False color

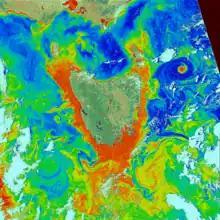
An image of Tasmania and surrounding waters using density slicing to show phytoplankton concentration. The ocean color as captured by the satellite image is mapped to seven colors: Yellow, orange and red indicate more phytoplankton, while light green, dark green, light blue and dark blue indicate less phytoplankton; land and clouds are depicted in different colors.

Density slicing, a variation of pseudo color, divides an image into a few colored bands and is (among others) used in the analysis of remote sensing images. For density slicing the range of grayscale levels is divided into intervals, with each interval assigned to one of a few discrete colors – this is in contrast to pseudo color, which uses a continuous color scale. For example, in a grayscale thermal image the temperature values in the image can be split into bands of 2 °C, and each band represented by one color – as a result the temperature of one spot in the thermograph can be easier acquired by the user, because the discernible differences between the discrete colors are greater than those of images with continuous grayscale or continuous pseudo color.